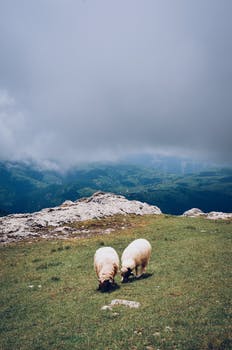
Label: No Watermark